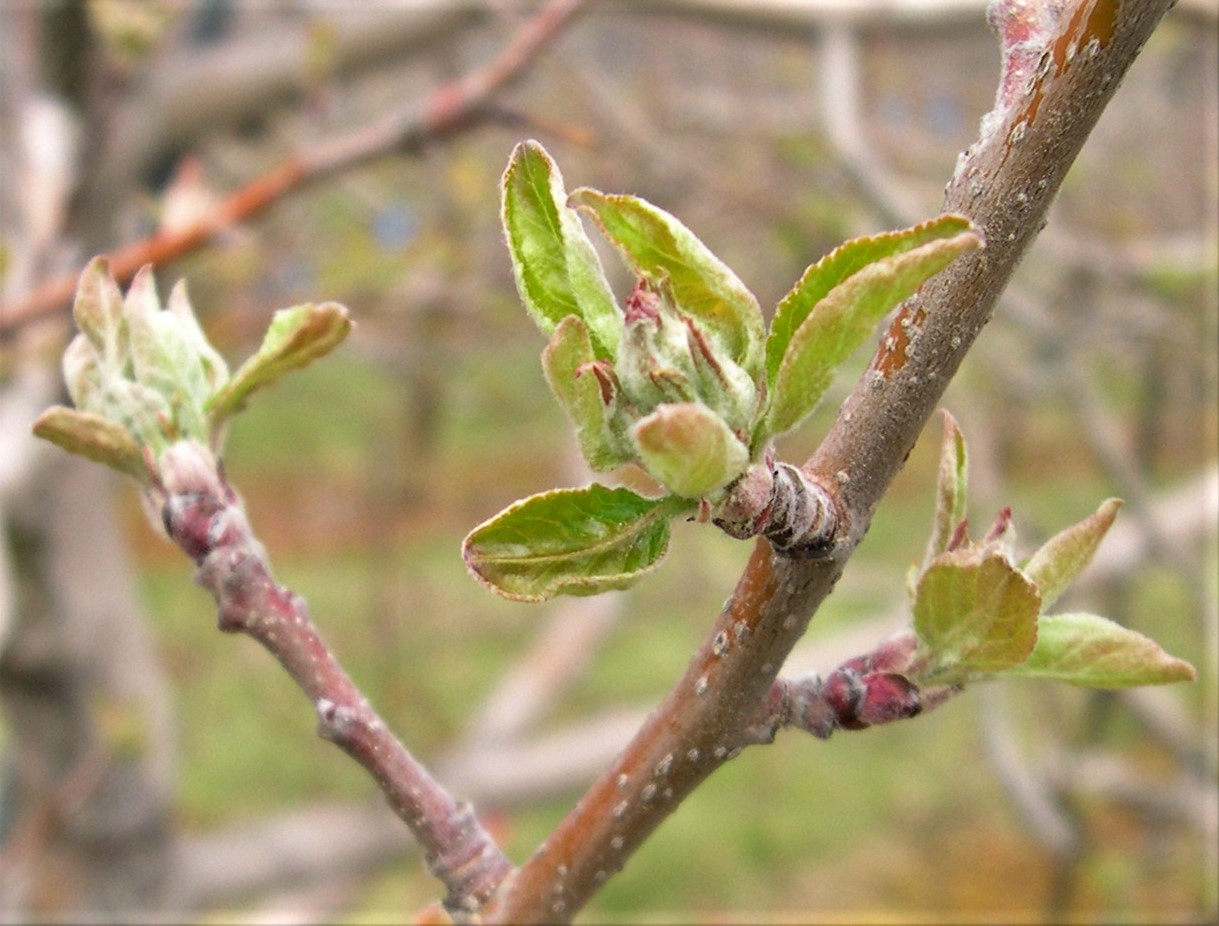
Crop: apple
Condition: scab